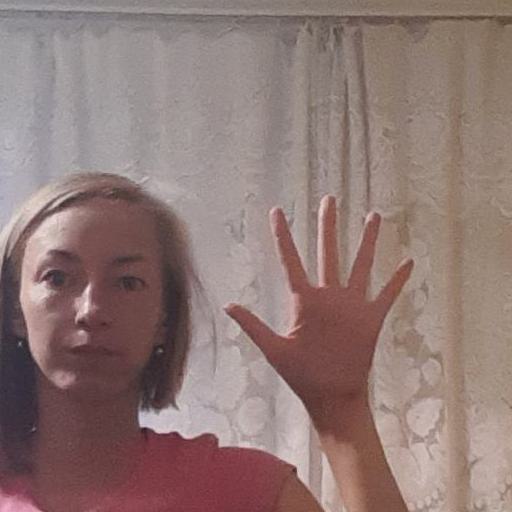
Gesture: palm